Cultural impact of Wonder Woman

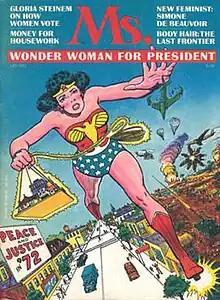
Wonder Woman featured on the first cover of "Ms." magazine, July, 1972

Gloria Steinem chose an image of Wonder Woman for the first cover of "Ms. magazine" in July, 1972, and again for the cover of the July–August 1997 issue. In the latter example, the retrospective issue depicts an illustrated version of the modernized version of Wonder Woman is reading a copy of the original "Ms." magazine, its cover showing the Golden Age representation of the character. As well, magazine covers formed a collage of Wonder Woman on the cover of the 35th anniversary issue of "Ms." magazine in 2007.